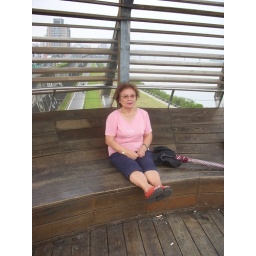
Mom on the wooden bridge over the Tamshui River